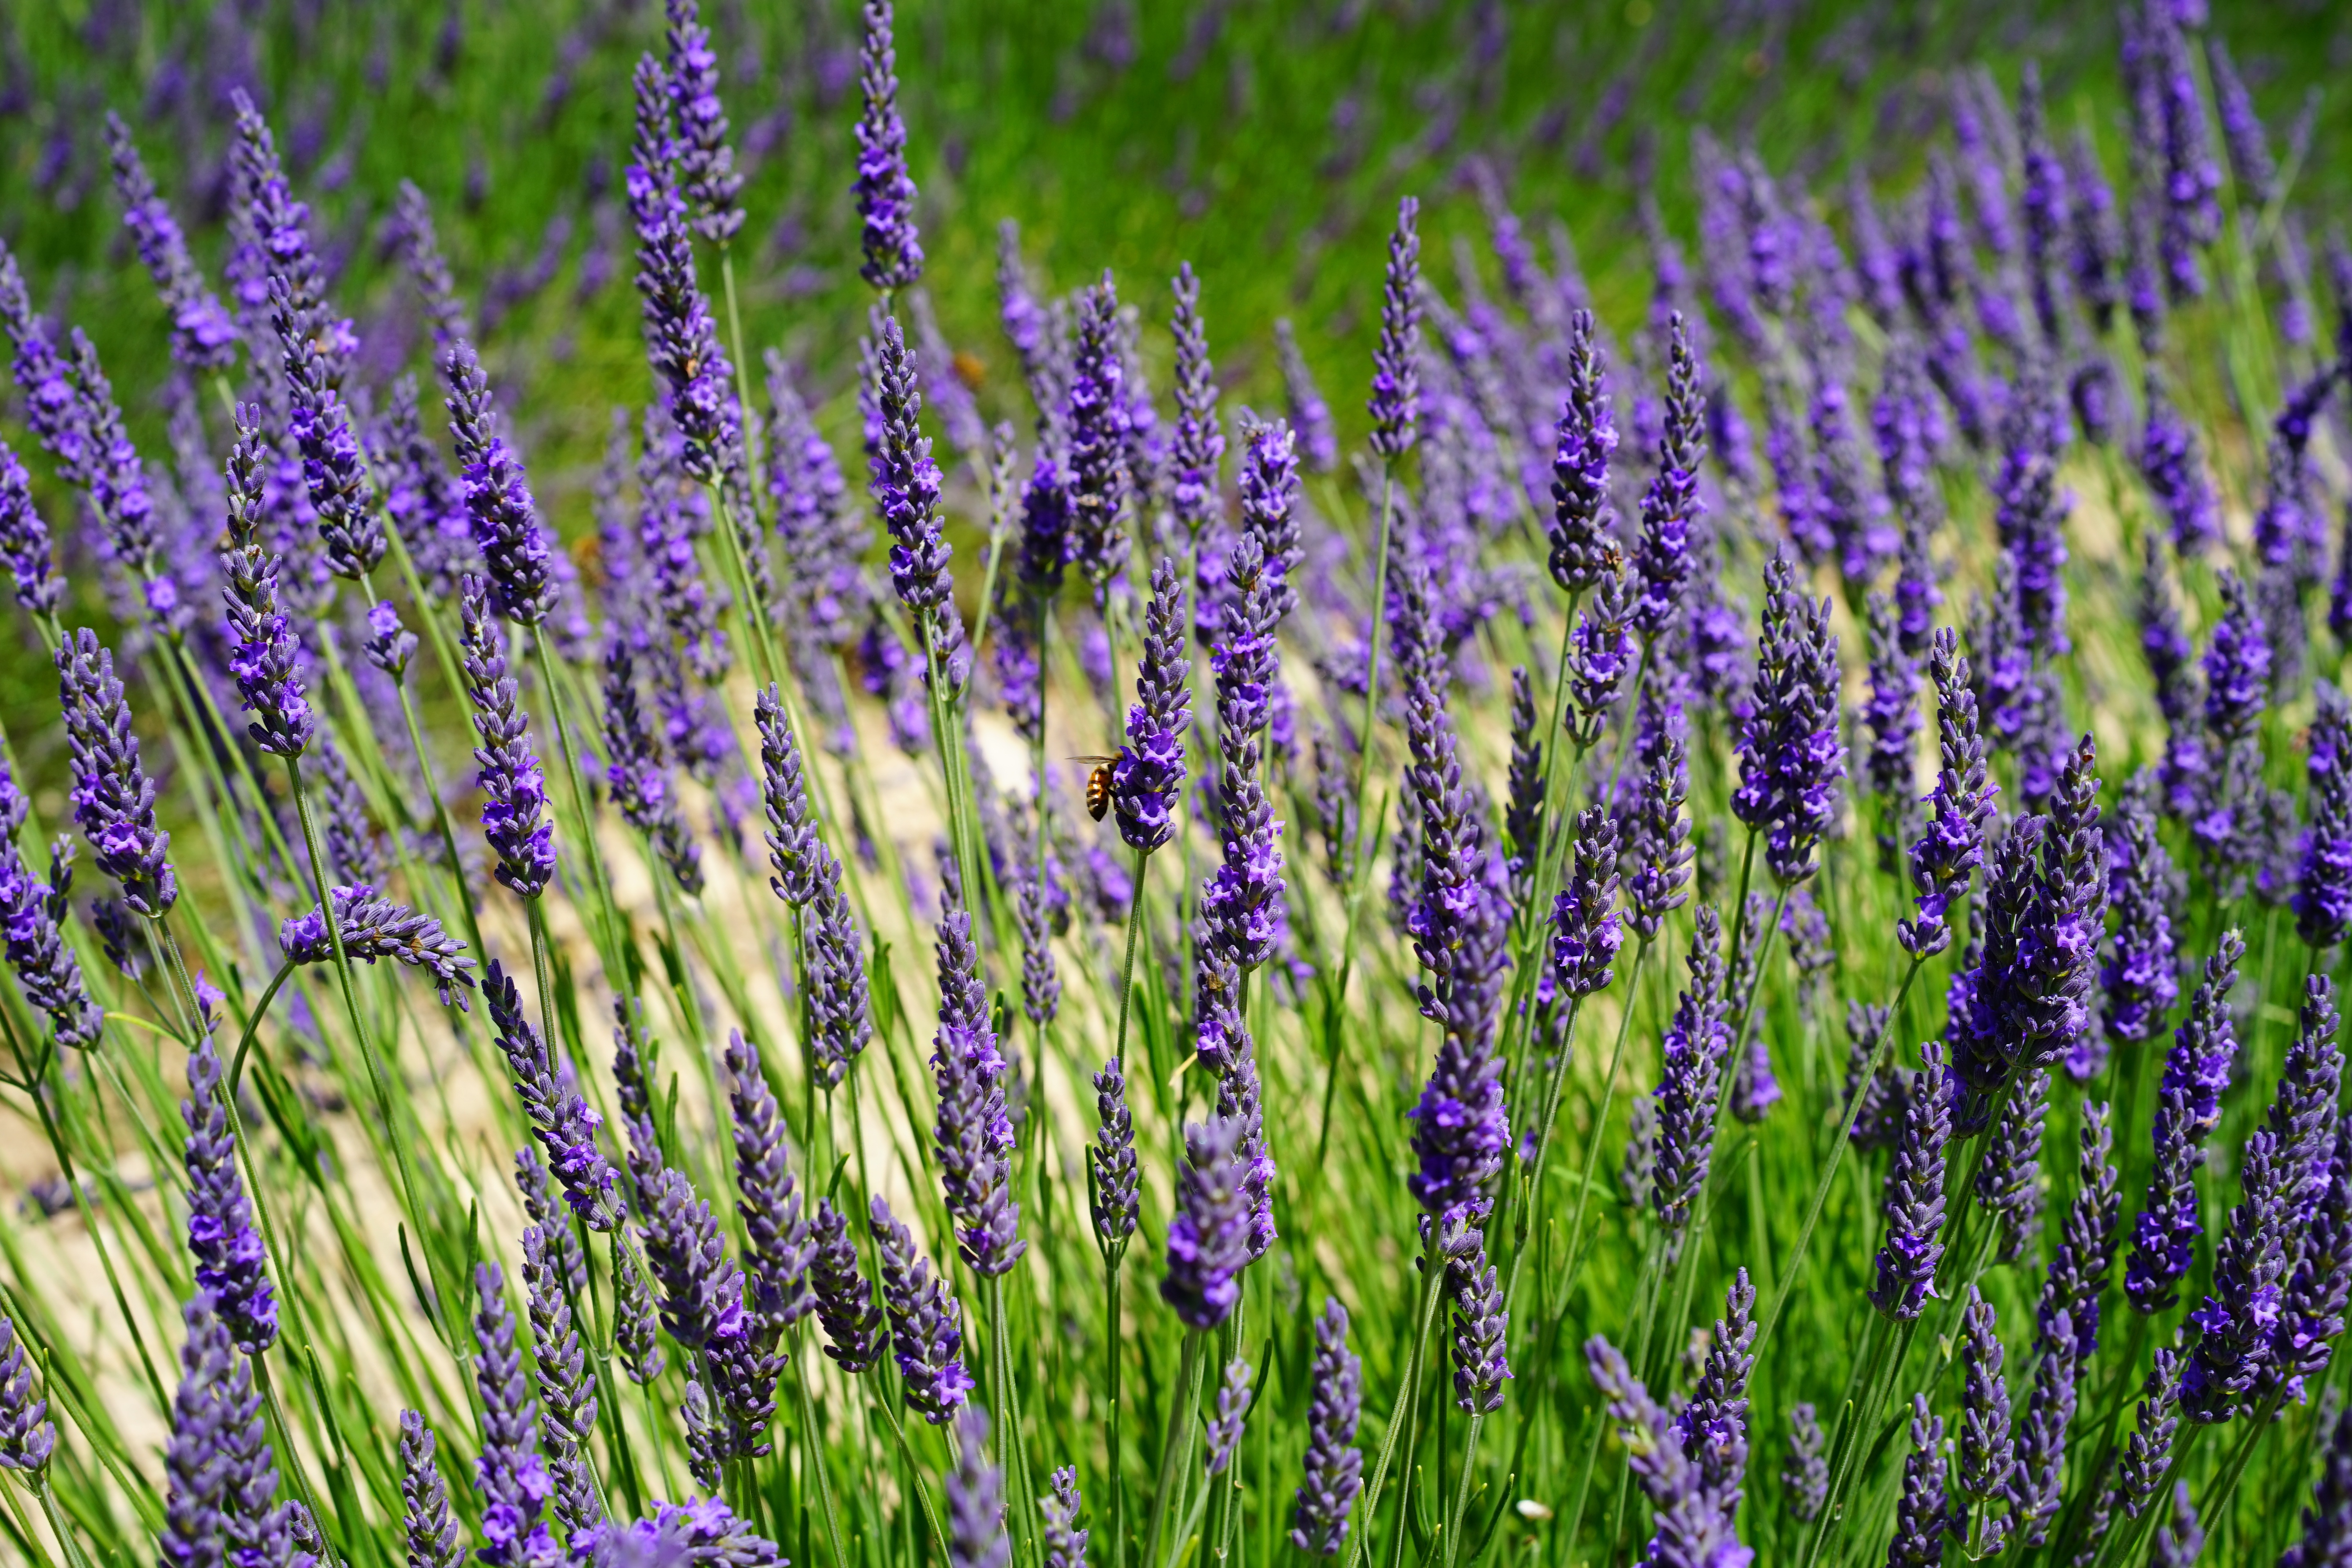
nature, grass, plant, field, meadow, prairie, flower, purple, summer, aroma, green, herb, crop, botany, blue, agriculture, garden, flora, lavender, wildflower, flowers, wild plant, french, bed, petals, decorative, violet, lavender field, provence, fragrant, herbs, flower meadow, fragrance, aromatic, medicinal plant, inflorescence, summer flowers, garden flowers, cottage garden, flowering plant, lamiaceae, lavender blossom, lavender cultivation, wildblue, true lavender, narrow leaf lavender, lavandula angustifolia, lavandula officinalis, lavandula vera, scented plant, homeopathy, lavender meadow, lavendula, grass family, land plant, english lavender, french lavender, hyssopus, lavandula dentata